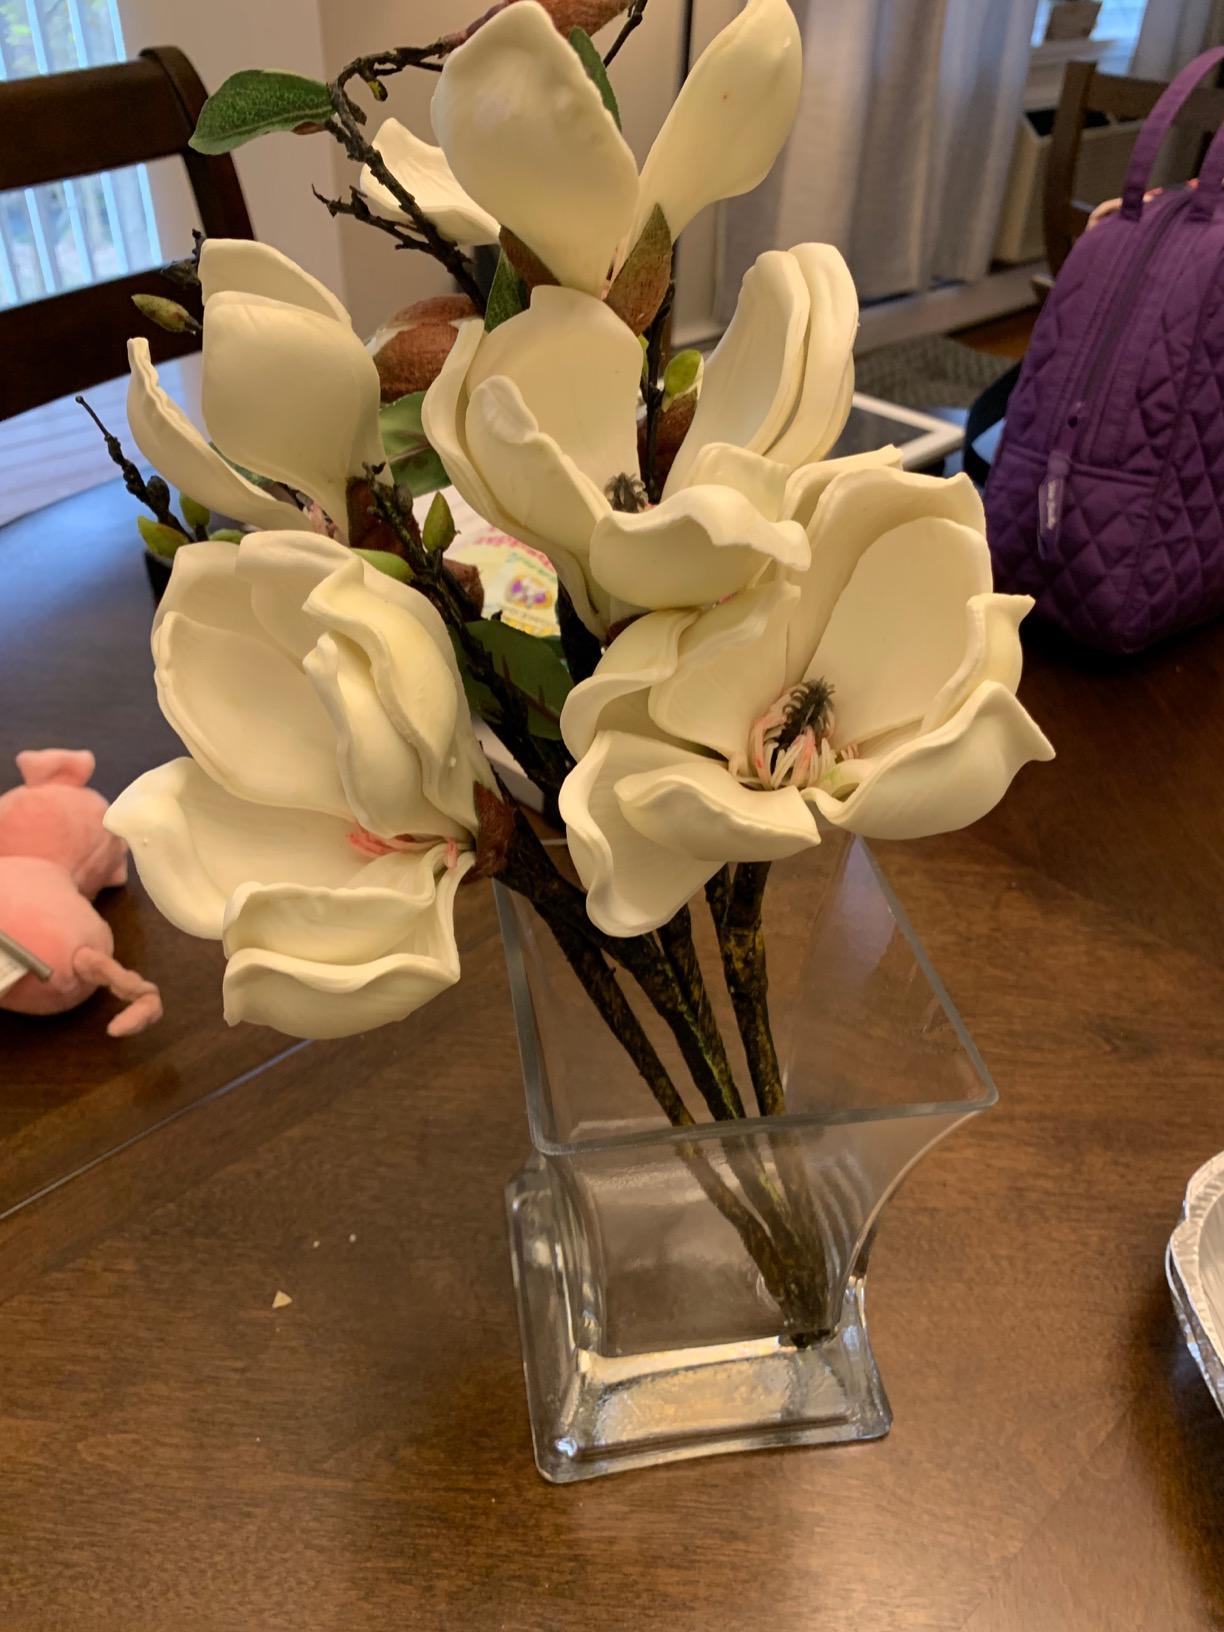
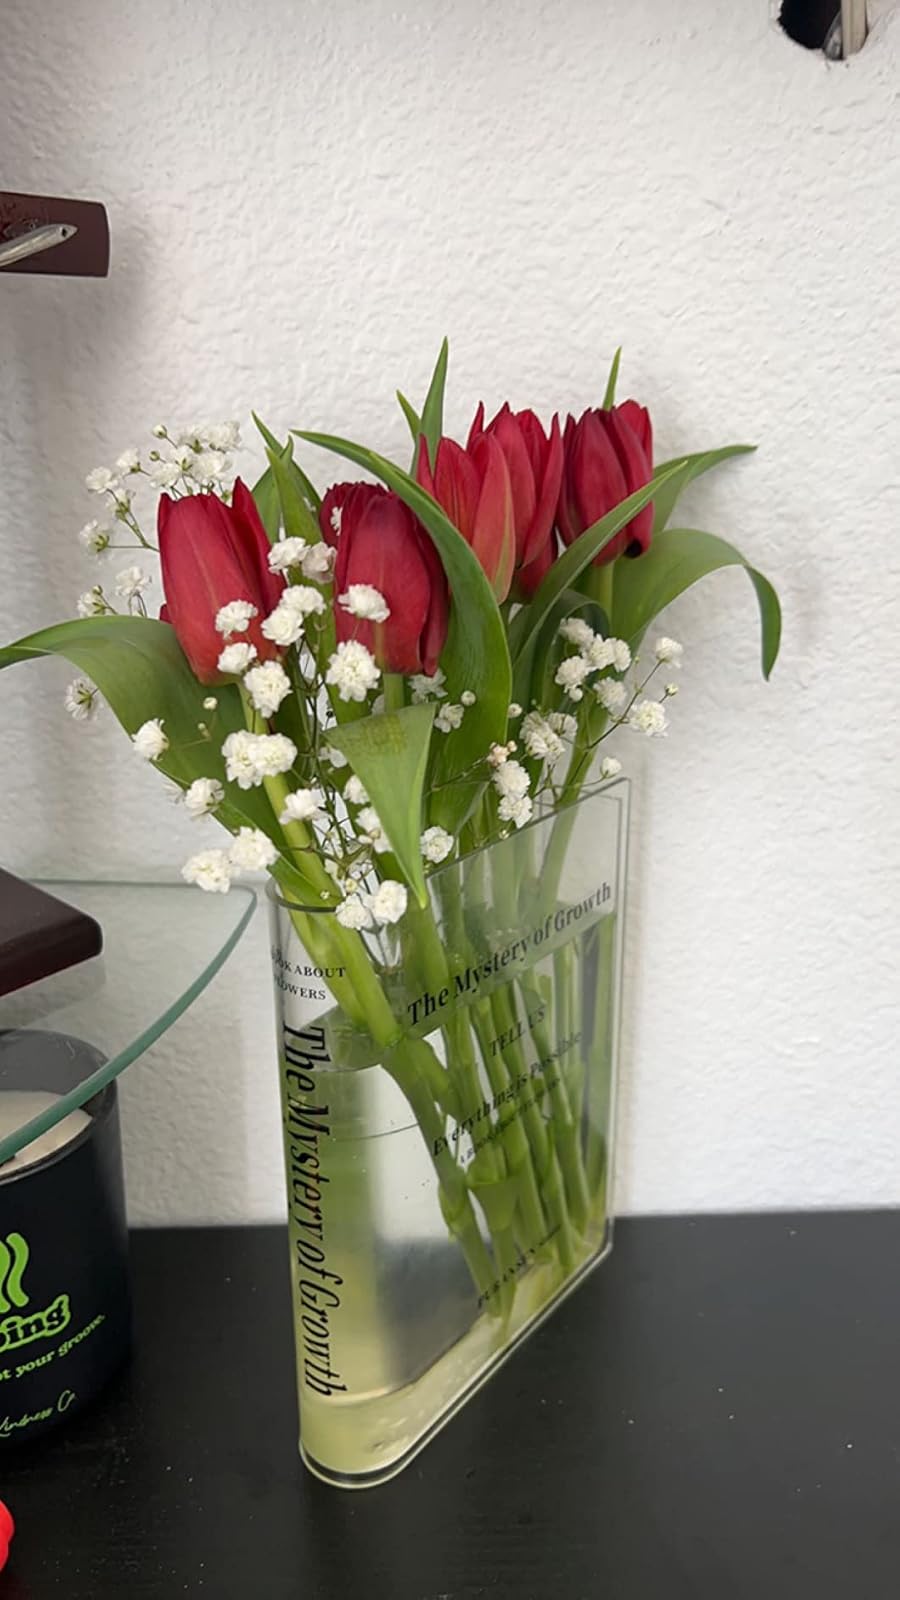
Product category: vase
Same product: no